Peter Adkison

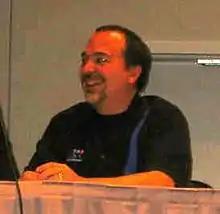
Peter Adkison at Origins Game Fair 2003

Hasbro purchased Wizards of the Coast in 1999. Adkison began working on a "Dungeons & Dragons" MMORPG based on a design from Richard Garfield and Skaff Elias. According to game designer Ed Stark, Adkison said, "Look, computer gaming is the future of roleplaying. We've got to get involved in this." However, Hasbro folded up the rights for "D&D" computer games into Hasbro Interactive and then sold them to Infogrames, leaving Wizards unable to publish "D&D" computer games; Adkison therefore submitted his resignation, which became effective December 31, 2000. In January 2001, Adkison sold Wizards of the Coast to Hasbro and entered "semi-retirement", engaging in rock-climbing and "lying around". In May 2002, Adkison purchased Gen Con from Hasbro, which he had been attending since 1992. Adkison says he has "always loved" Gen Con.